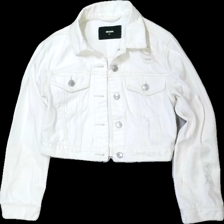
View: front
Type: Jacket
Category: Ladies
Brand: Bikbok
Colors: White
Material: 100% cotton
Cut: Regular
Size: XS
Season: Spring
Trend: Denim
Stains: Major
Damage: fläckar
Damage location: middle left
Damage 2: fläckar
Damage 2 location: top center
Damage 3 location: bottom center
Price range: <50
Recommended usage: Export
Description: vit jeans jacka med hål, fläckar fram och gul krage